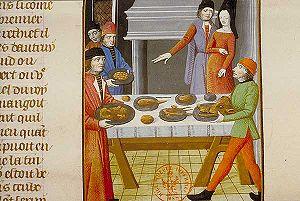
Le Roman de la Rose, appelé aussi Guillaume de Dole, en particulier par les commentateurs de langue anglaise pour éviter toute confusion avec l'ouvrage homonyme beaucoup plus connu, est un long poème de 5 656 vers en langue d'oïl, écrit dans le premier tiers du XIIIᵉ siècle. Le seul exemplaire connu de ce texte se trouve dans un manuscrit rédigé à la fin du XIIIᵉ siècle, conservé à la Bibliothèque apostolique vaticane et contenant trois autres romans connus par ailleurs, Le Chevalier de la Charrette et Le Chevalier au Lion de Chrétien de Troyes et Méraugis de Portlesguez de Raoul de Houdenc. Le manuscrit n'est pas signé, mais les médiévistes s'accordent pour l'attribuer à Jean Renart.